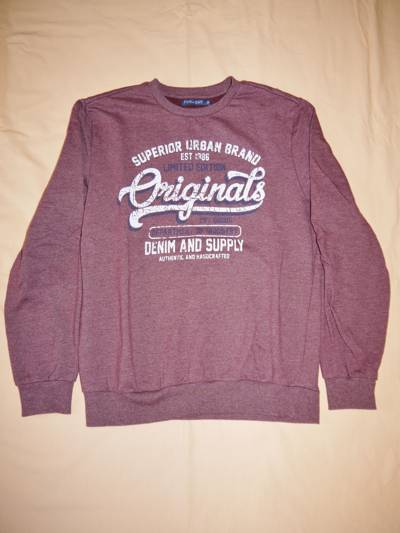
Waste category: clothes